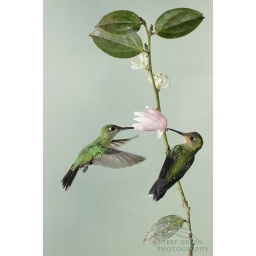
green-crowned brilliant pollinating Ericaceae flower in misty cloud forest